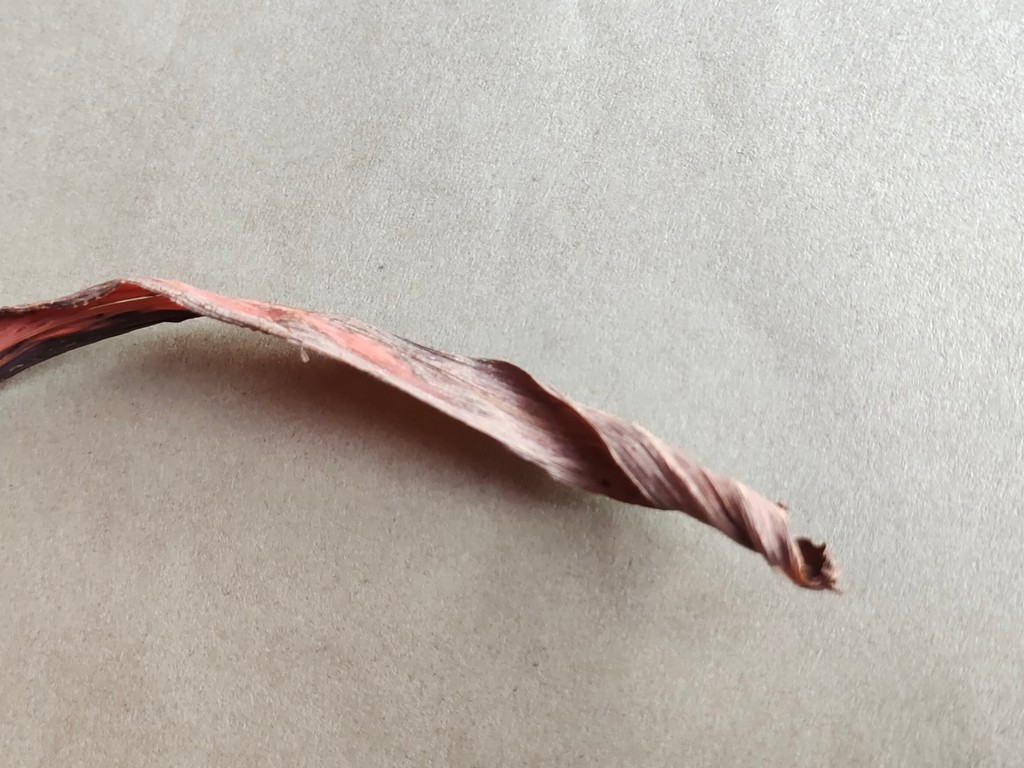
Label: Dried